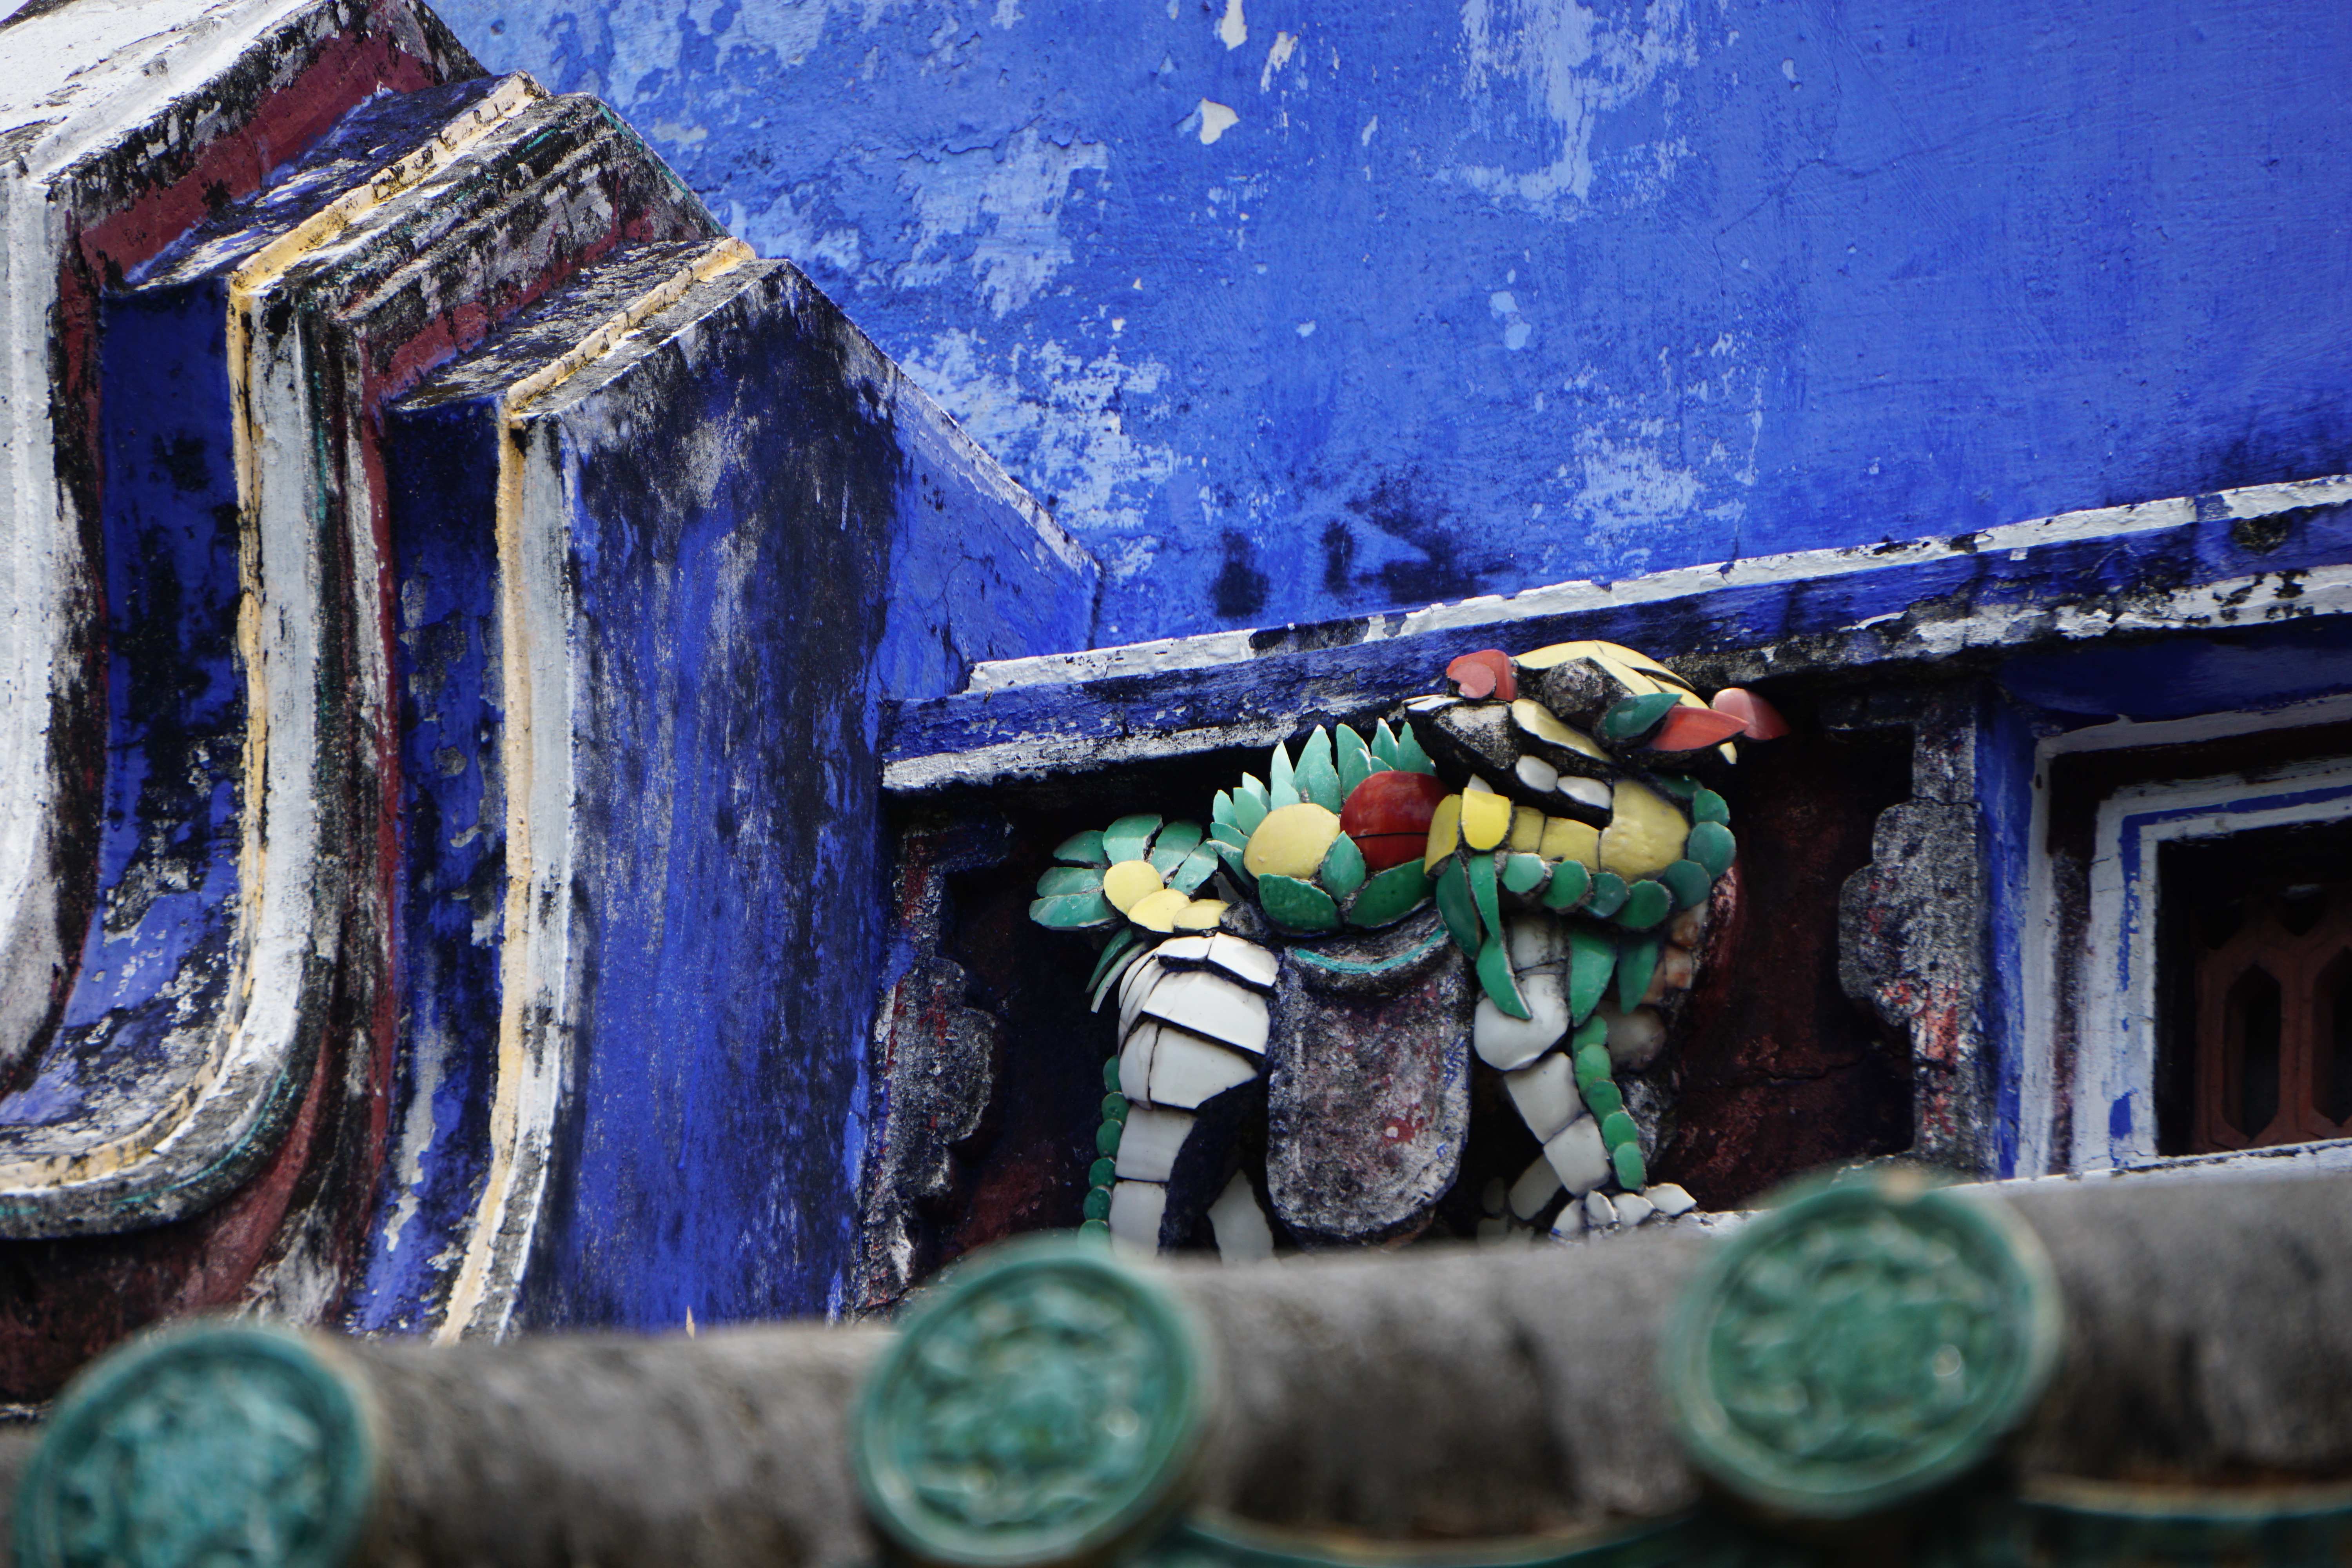
fashion, blue, wall, architecture, house, art, facade, plant, window, painting, building, games, city, paint